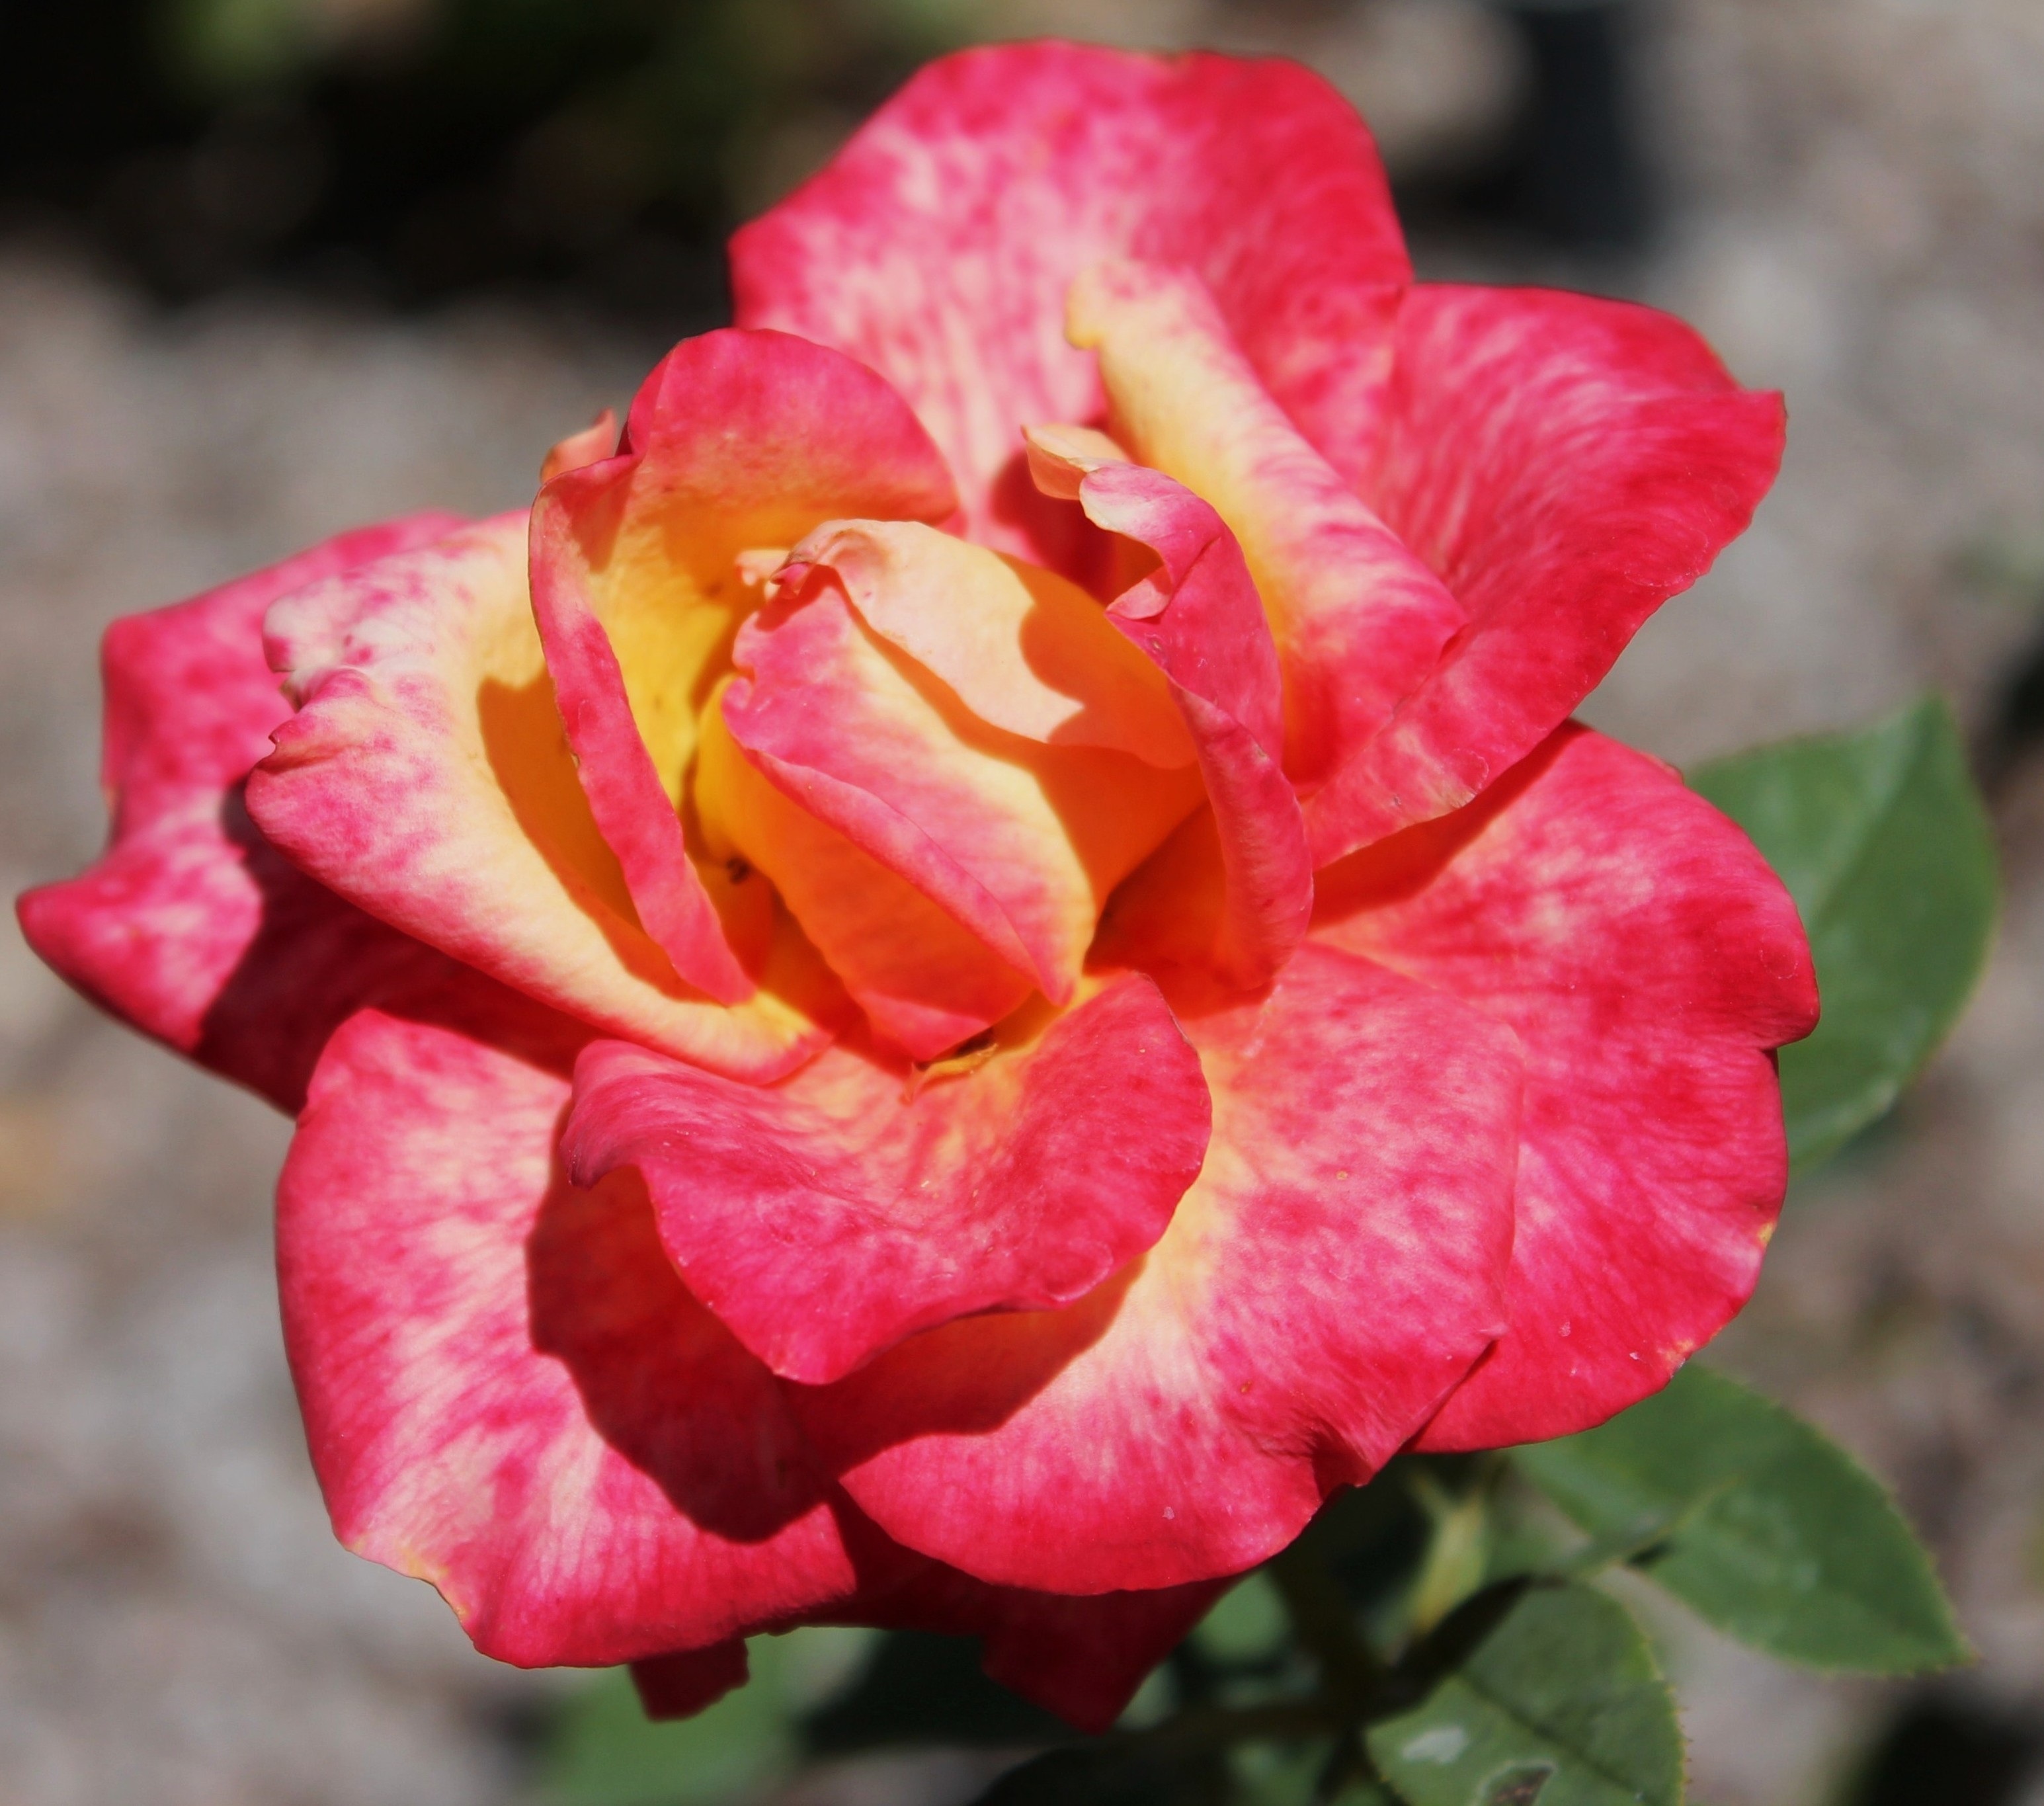
nature, blossom, plant, flower, petal, summer, floral, rose, natural, romantic, colorful, garden, flora, botanical, red rose, freshness, shrub, bright, multicolored, beauty, day, floribunda, yellow rose, flowering plant, garden roses, rose family, land plant, rose order